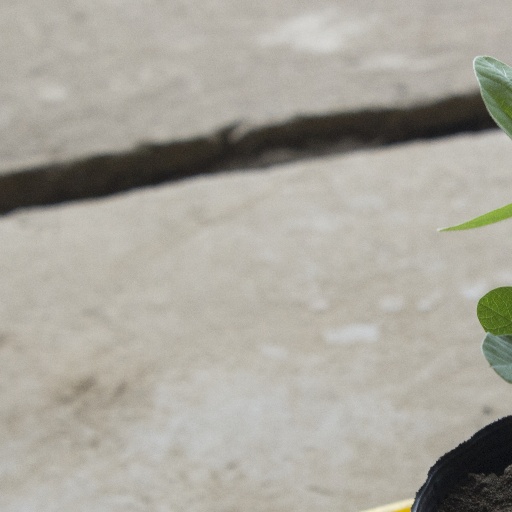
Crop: soybean